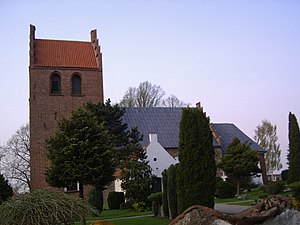
Strø Kirke
Strø Kirke
Strø Kirke er en kirke i Strø Sogn i Hillerød Kommune.